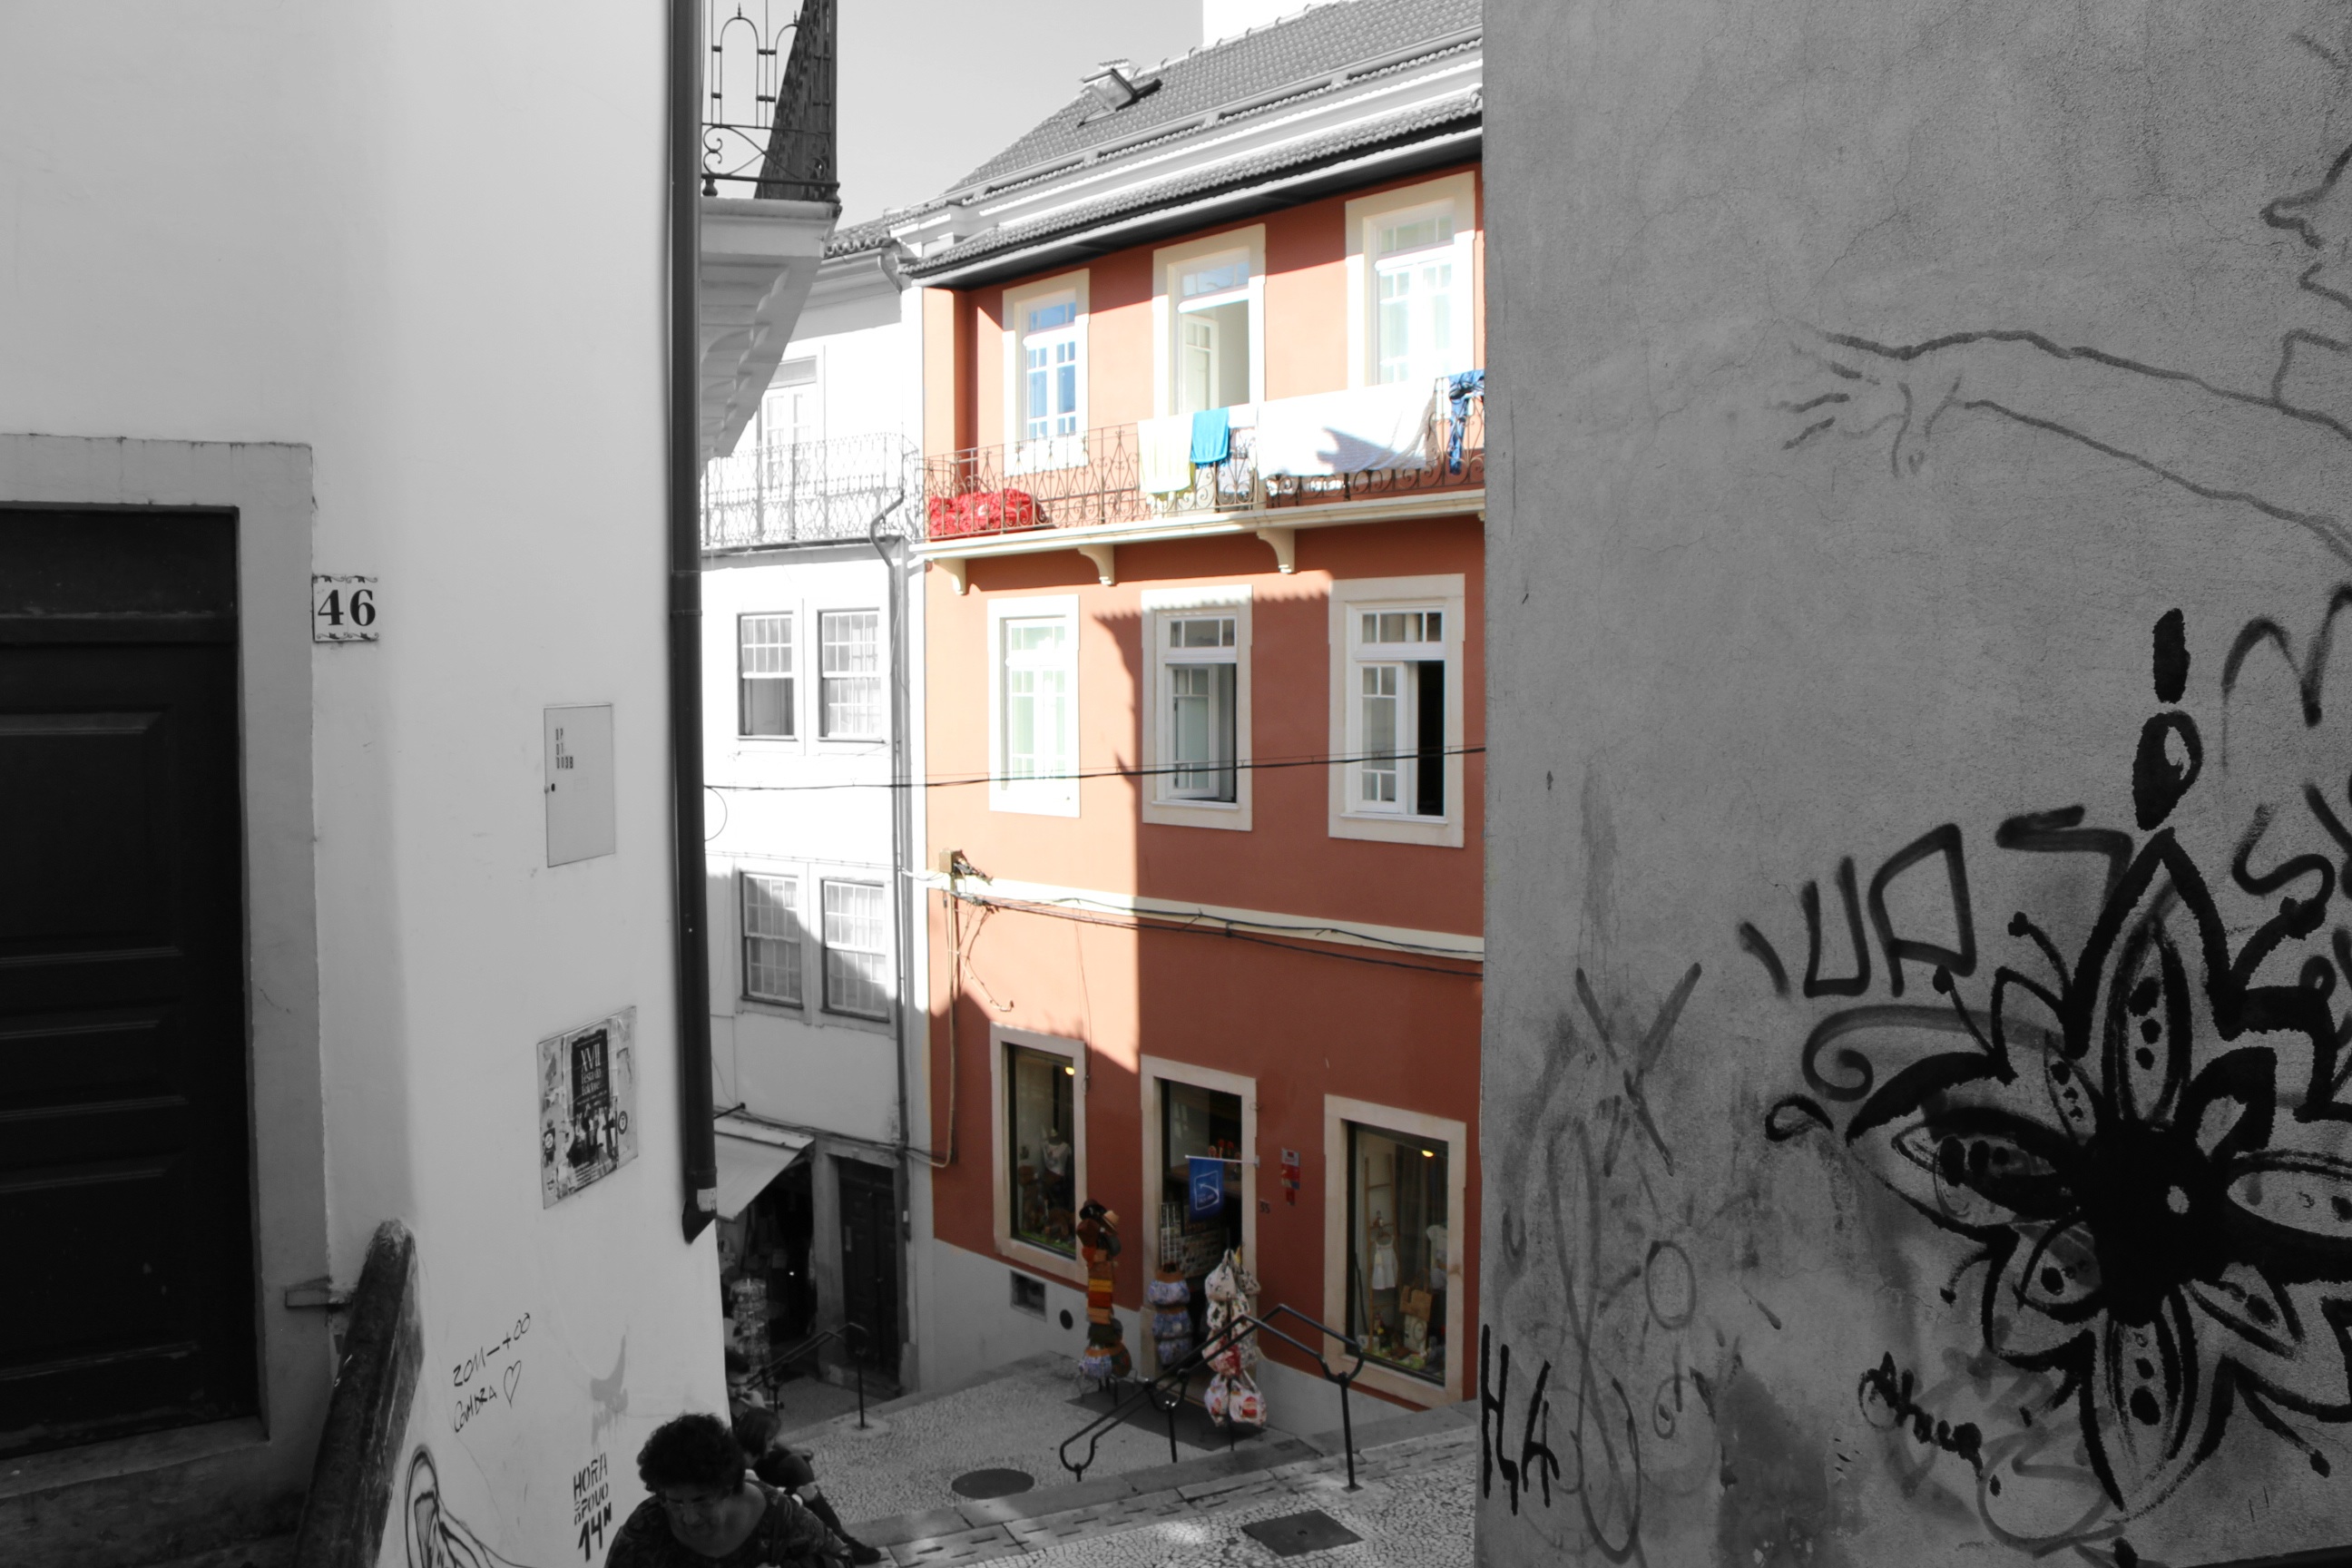
road, street, house, alley, wall, facade, art, infrastructure, neighbourhood, urban area